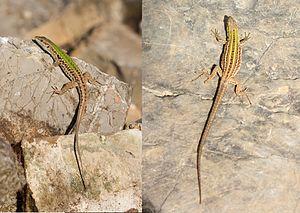
Podarcis sicula («
Podarcis siculus est une espèce de sauriens de la famille des Lacertidae. En français il est nommé Lézard des ruines ou Lézard sicilien.